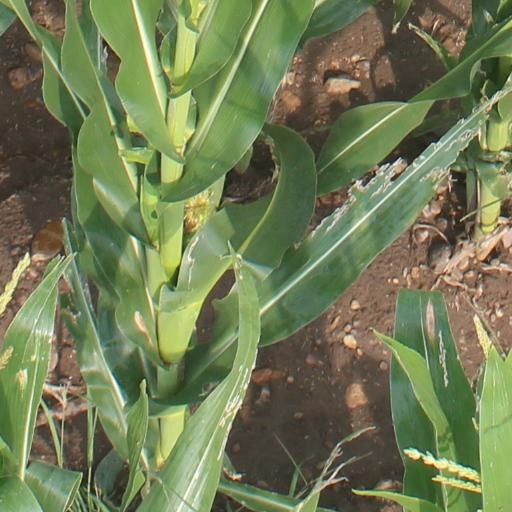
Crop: maize; corn